Union Boys

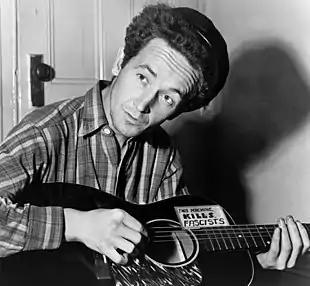
Woody Guthrie (here, with guitar labeled "This machine kills fascists," 1943) contributed a song

Woody Guthrie was not in New York City at the time and did not partake; the Union Boys sang one of his songs.